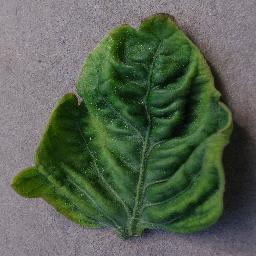
Label: Tomato___Tomato_Yellow_Leaf_Curl_Virus